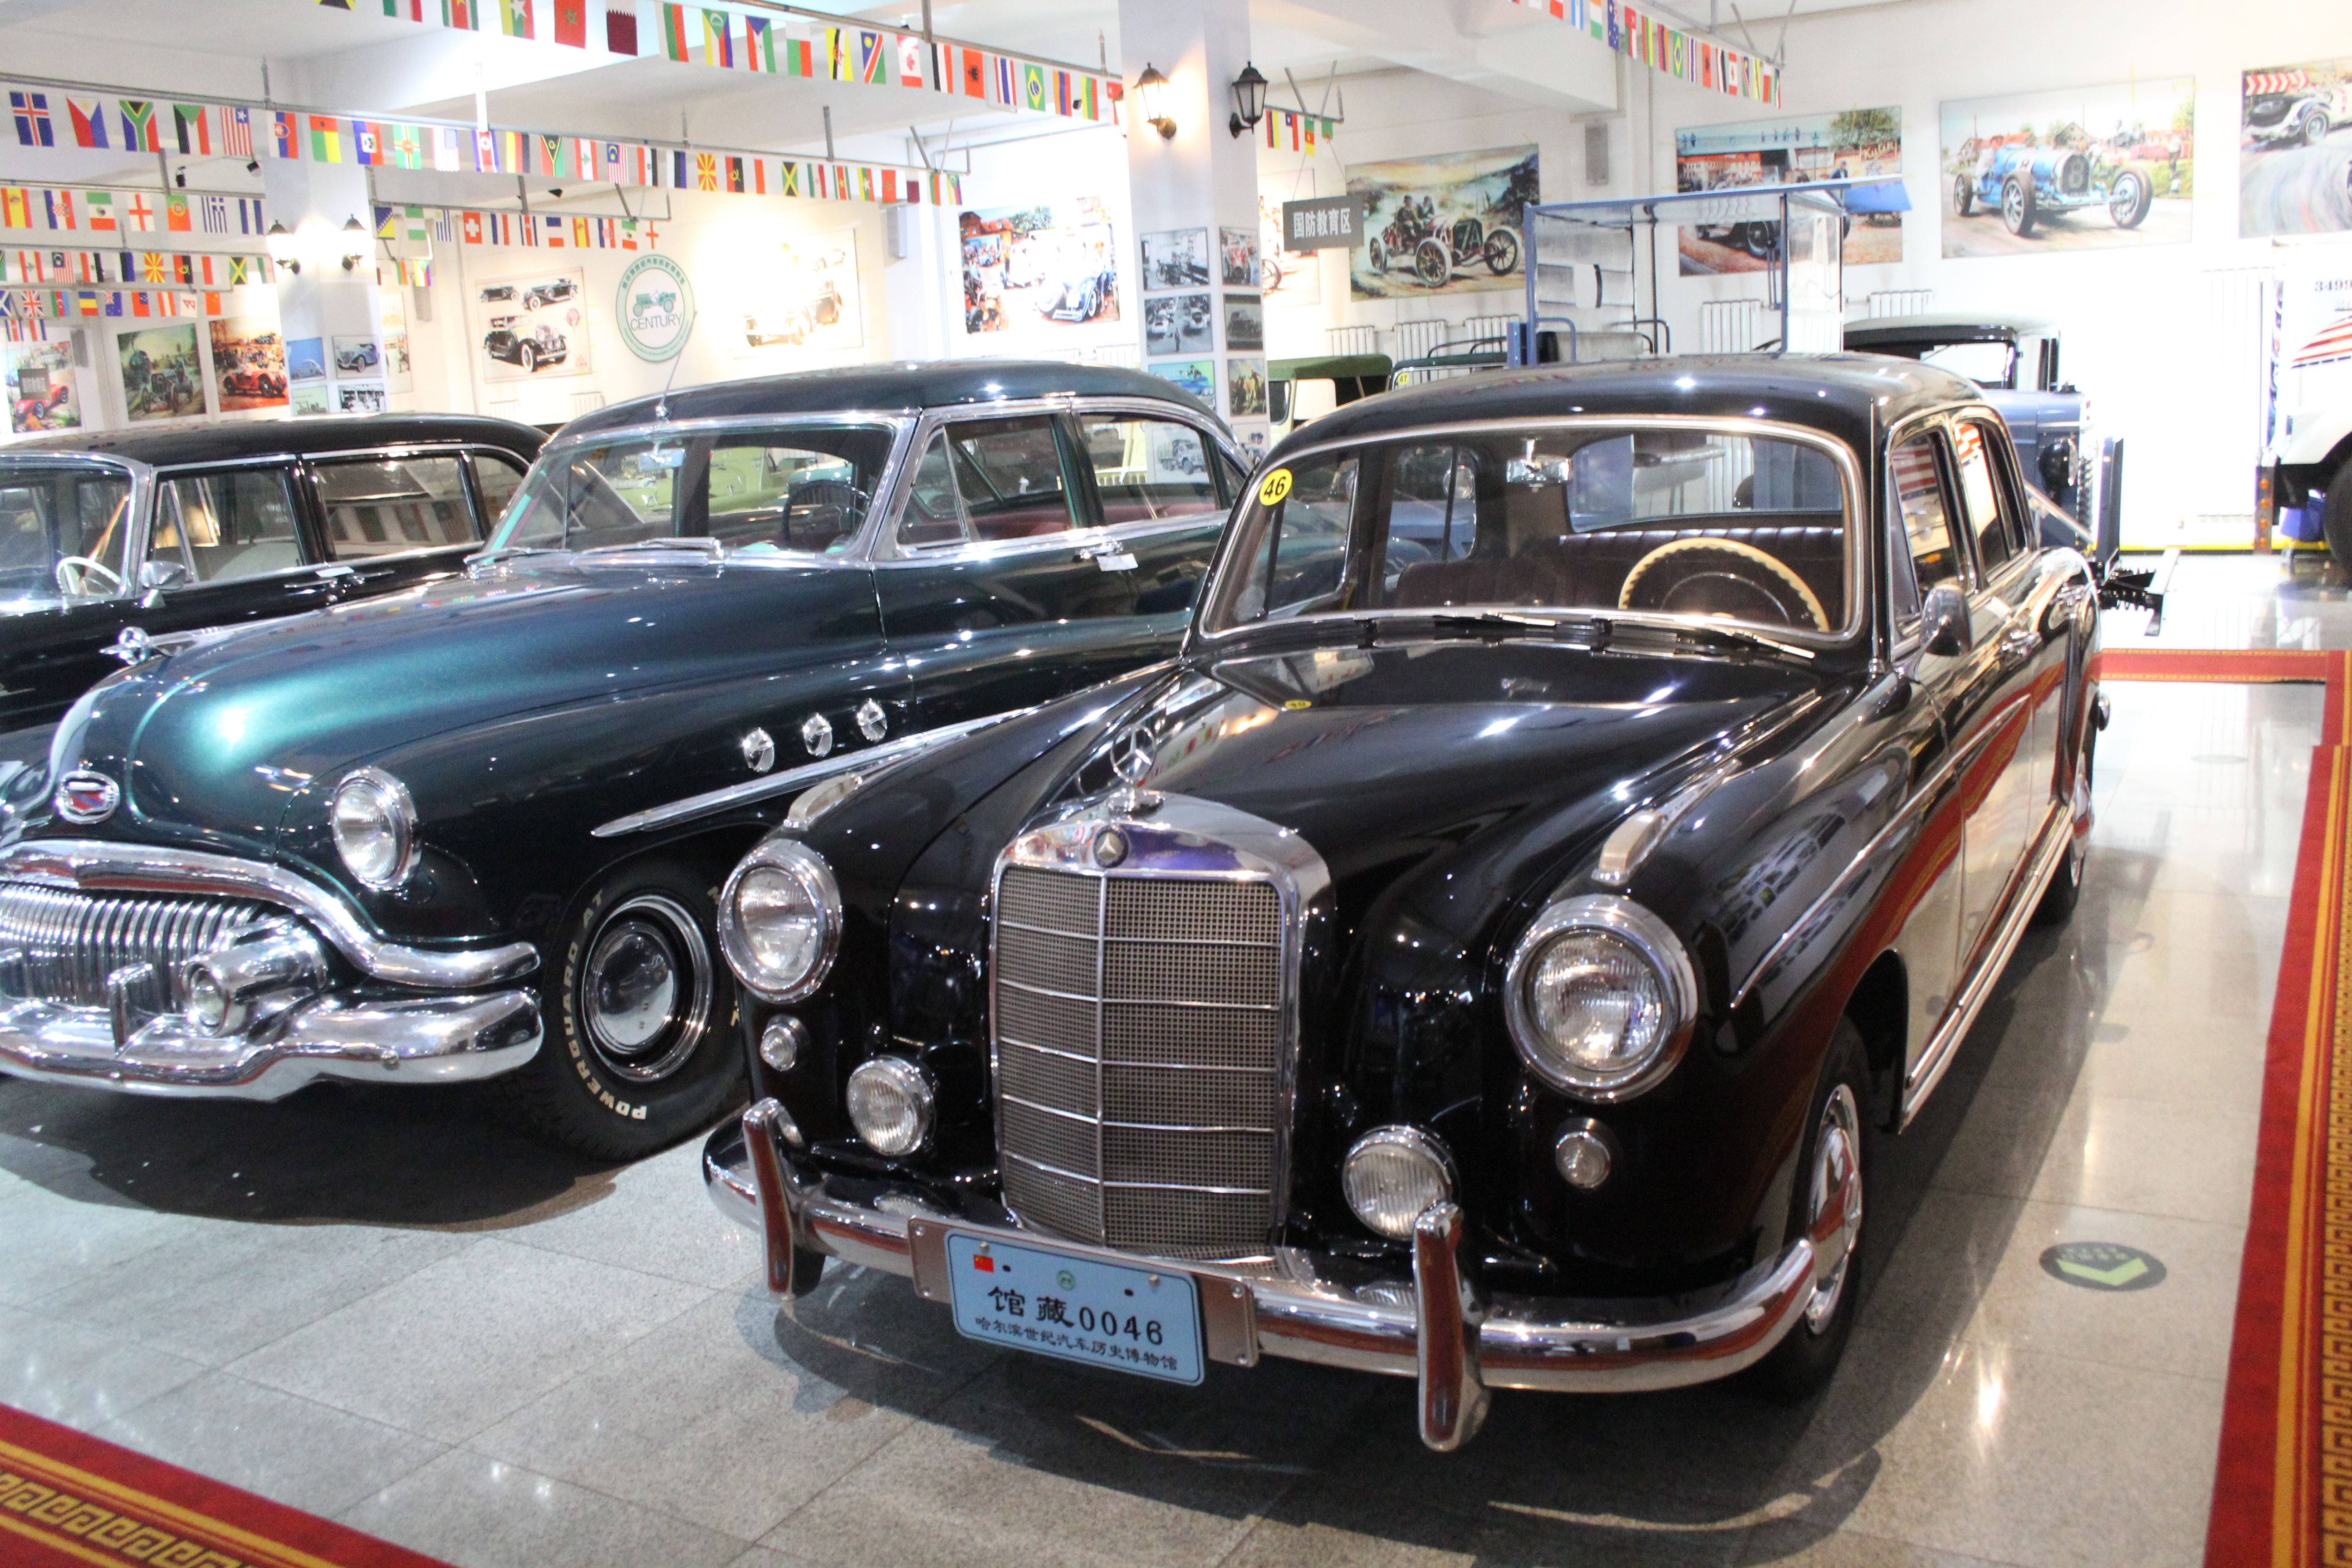
cars, vehicles, arts, land vehicle, car, motor vehicle, classic, antique car, vehicle, vintage car, classic car, full size car, luxury vehicle, automotive design, sedan, mercedes benz, mid size car, coupe, mercedes benz w120, custom car